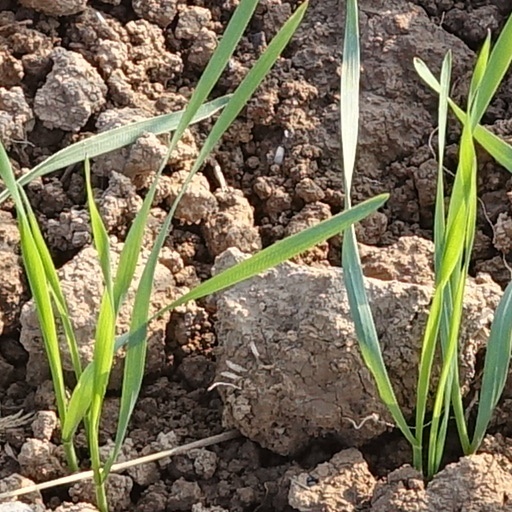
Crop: wheat